Arlesey

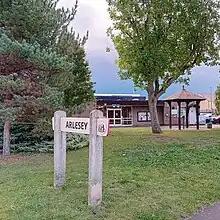
Village Hall and Town Council Offices, High Street

There are two tiers of local government covering Arlesey, at parish (town) and unitary authority level: Arlesey Town Council and Central Bedfordshire Council, based in Chicksands. The town council has its offices on High Street in a complex which also includes a community centre, library and Gothic Mede School.